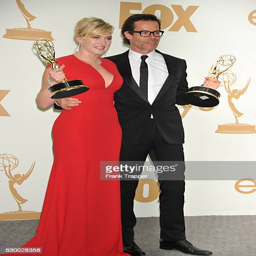
actors pose with their awards at awards held